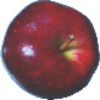
Label: Apple Red Delicious 1